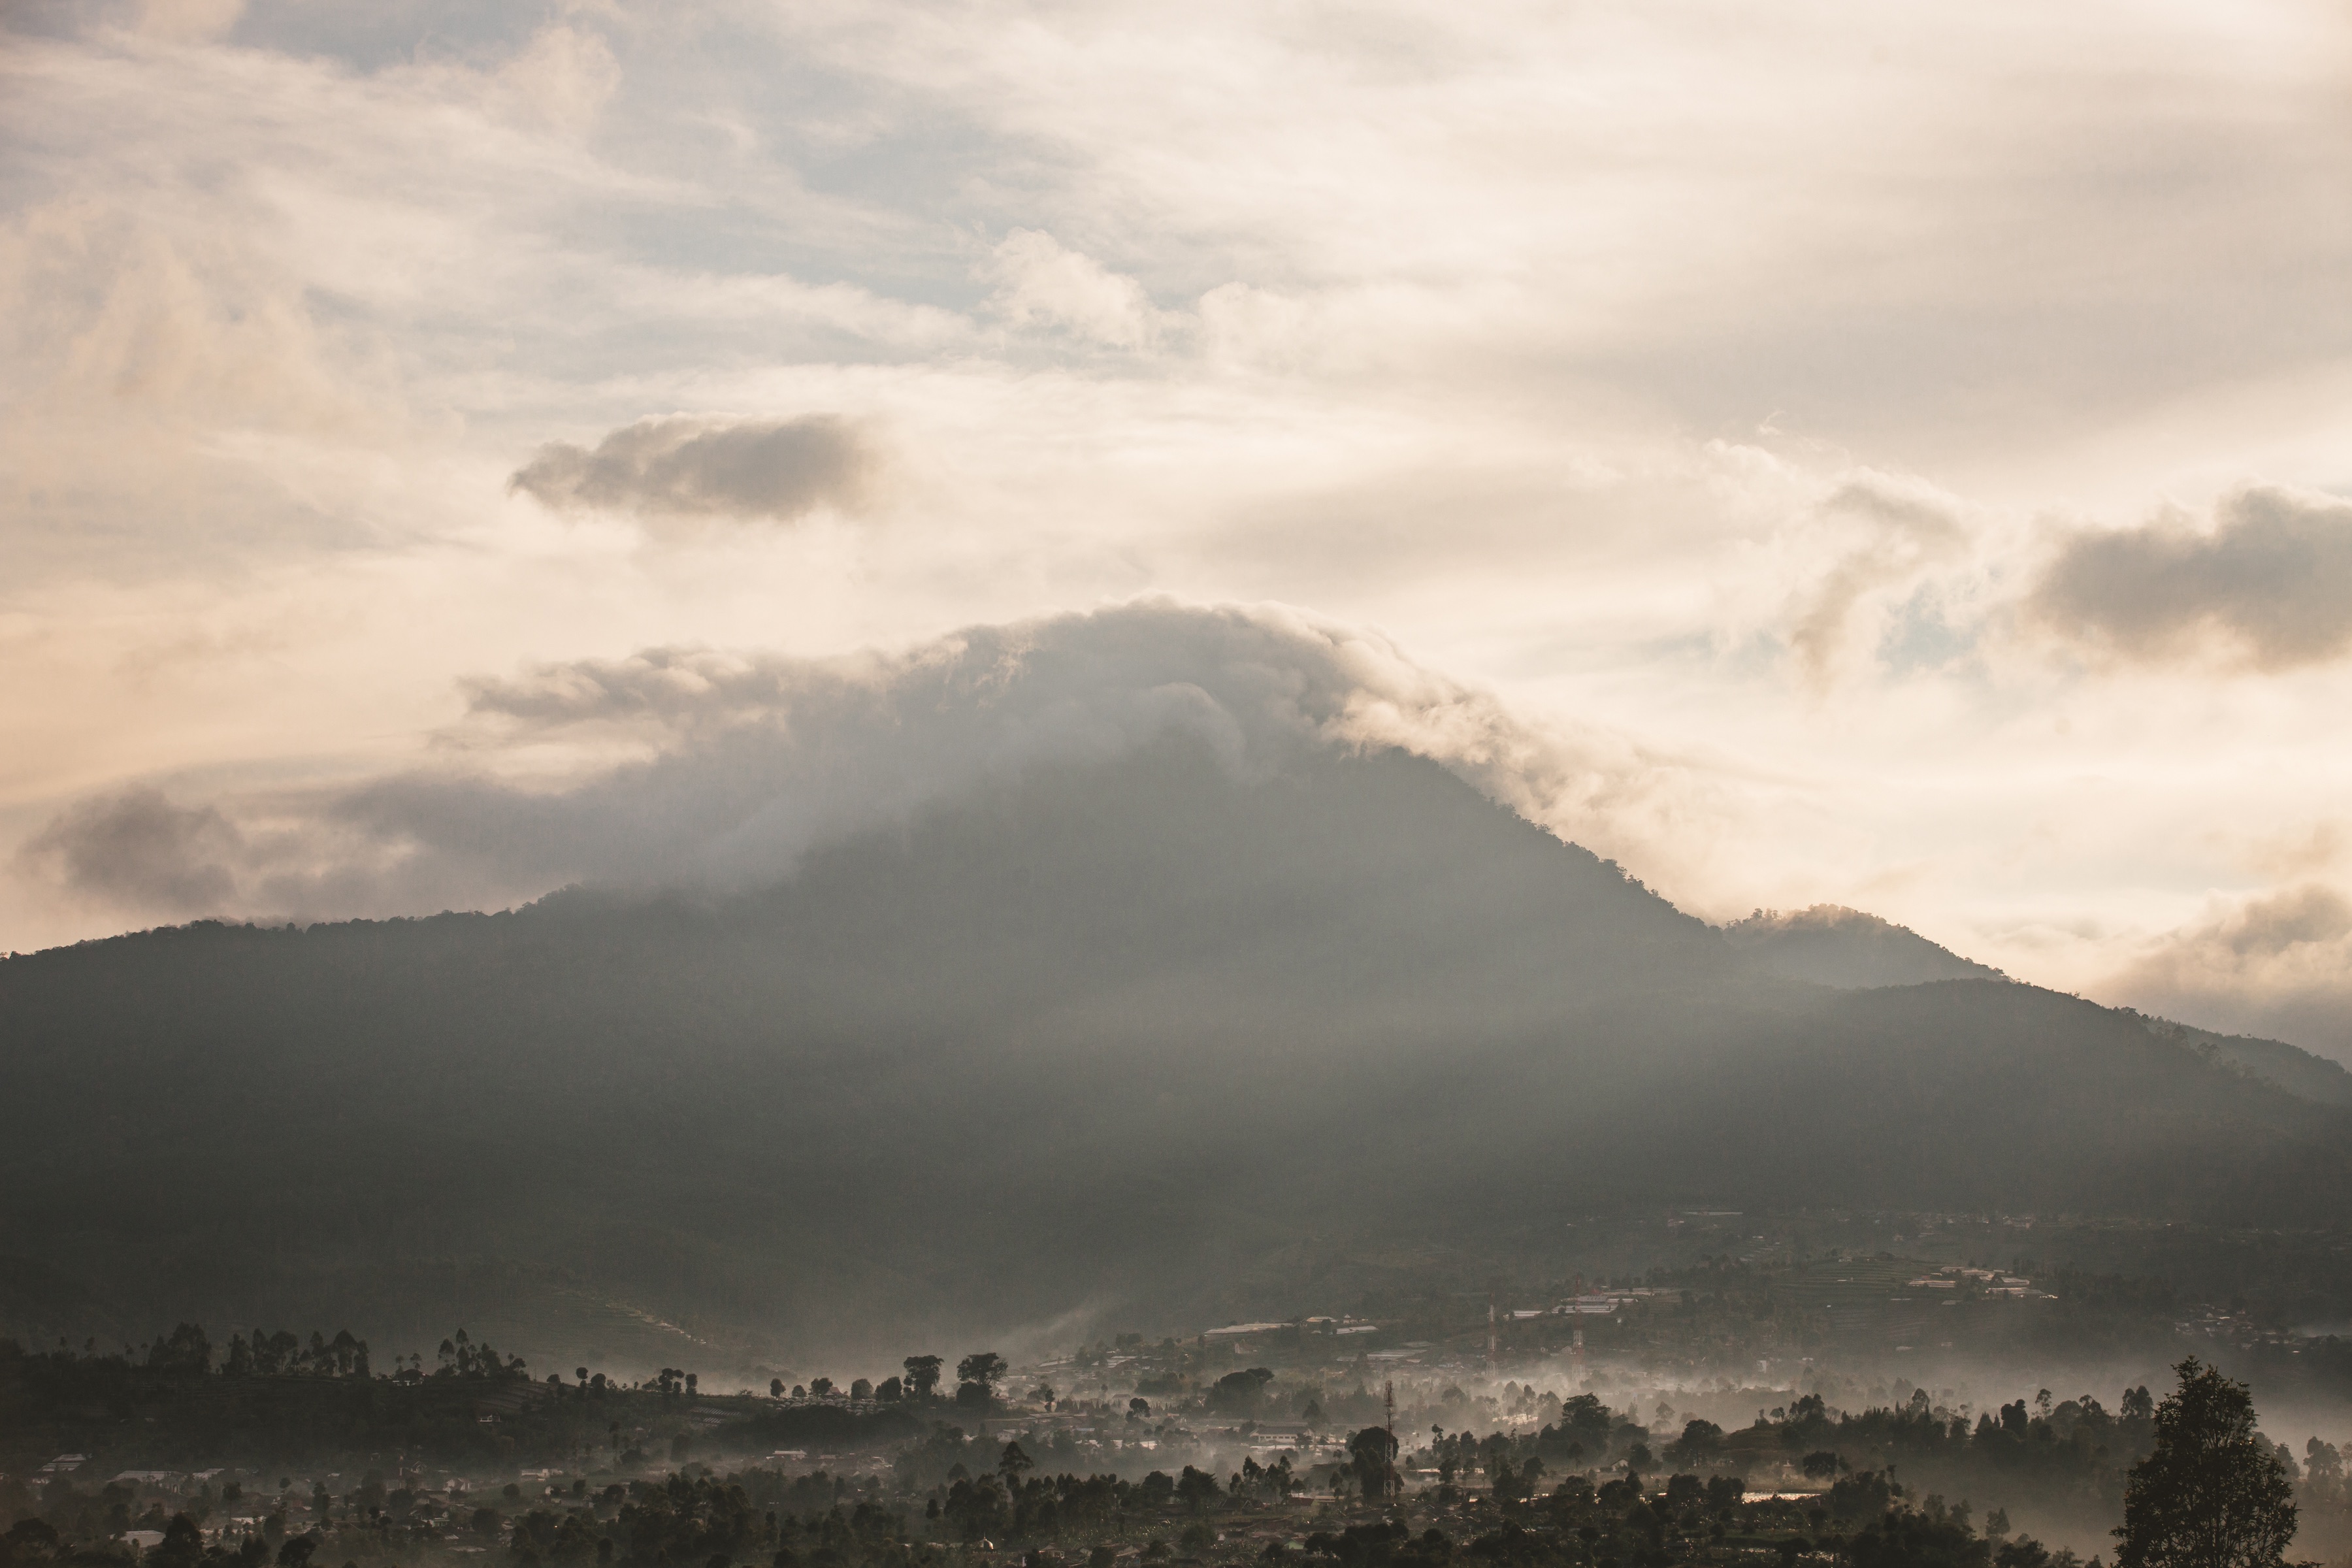
landscape, nature, mountain, snow, cloud, sky, fog, sunrise, mist, sunlight, morning, hill, dawn, atmosphere, mountain range, dusk, evening, weather, haze, meteorological phenomenon, atmospheric phenomenon, mountainous landforms